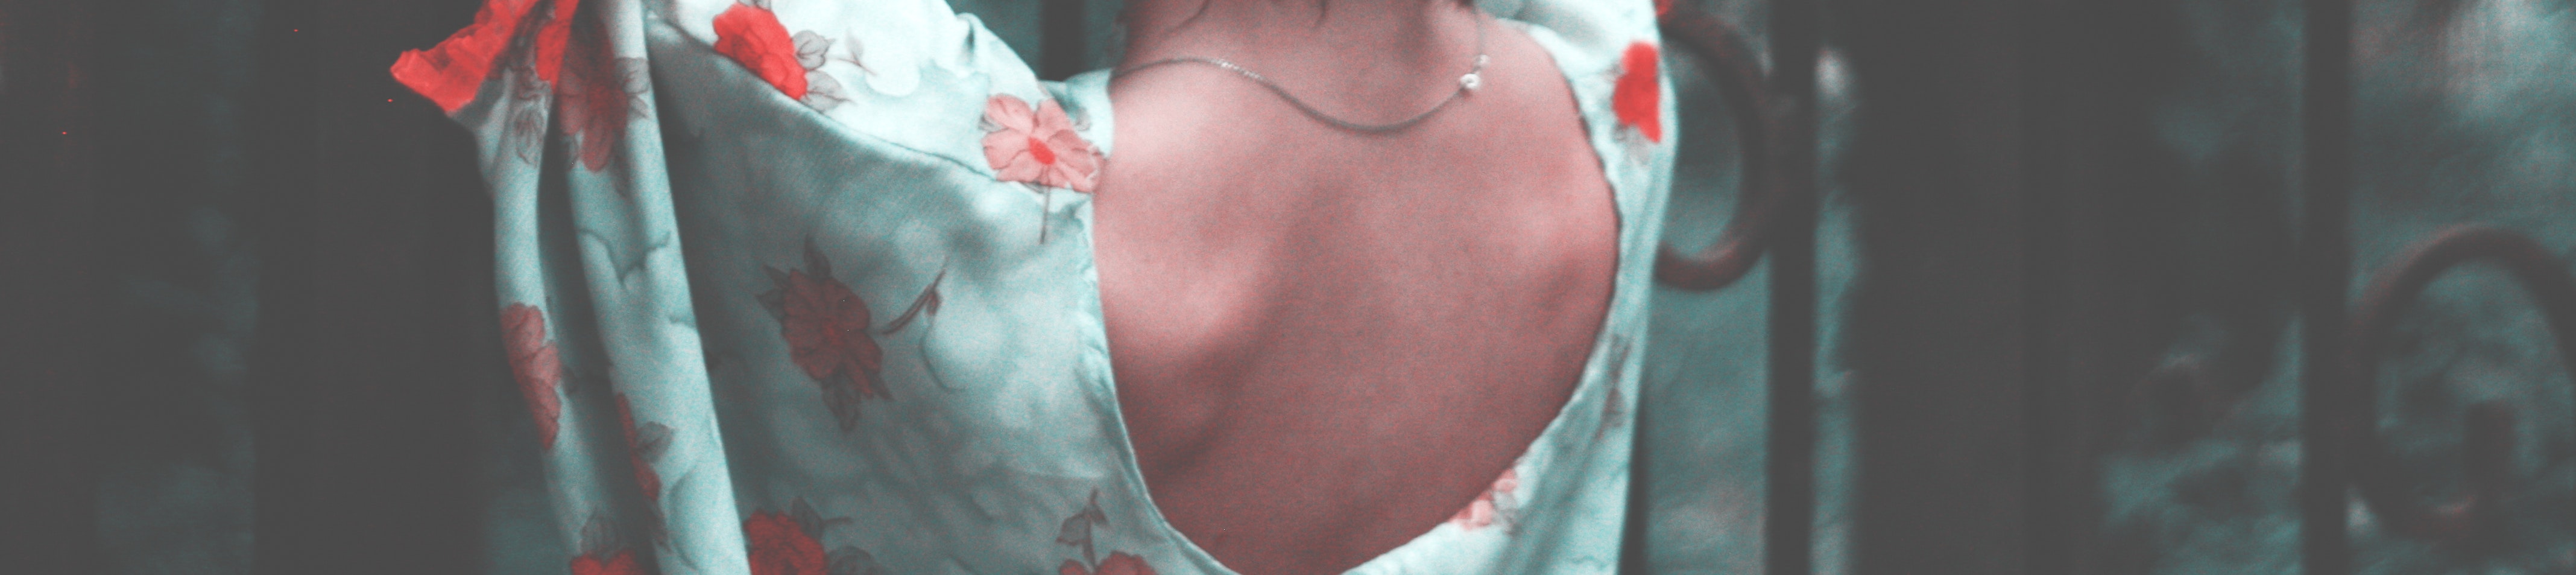
chest, neck, skin, dress, mouth, lip, muscle, flesh, black hair